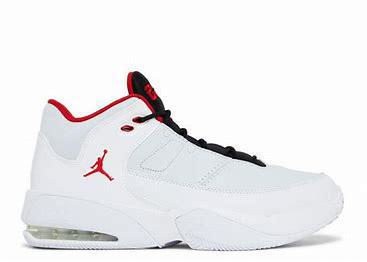
Brand: Jordan
Model: Max Aura 3